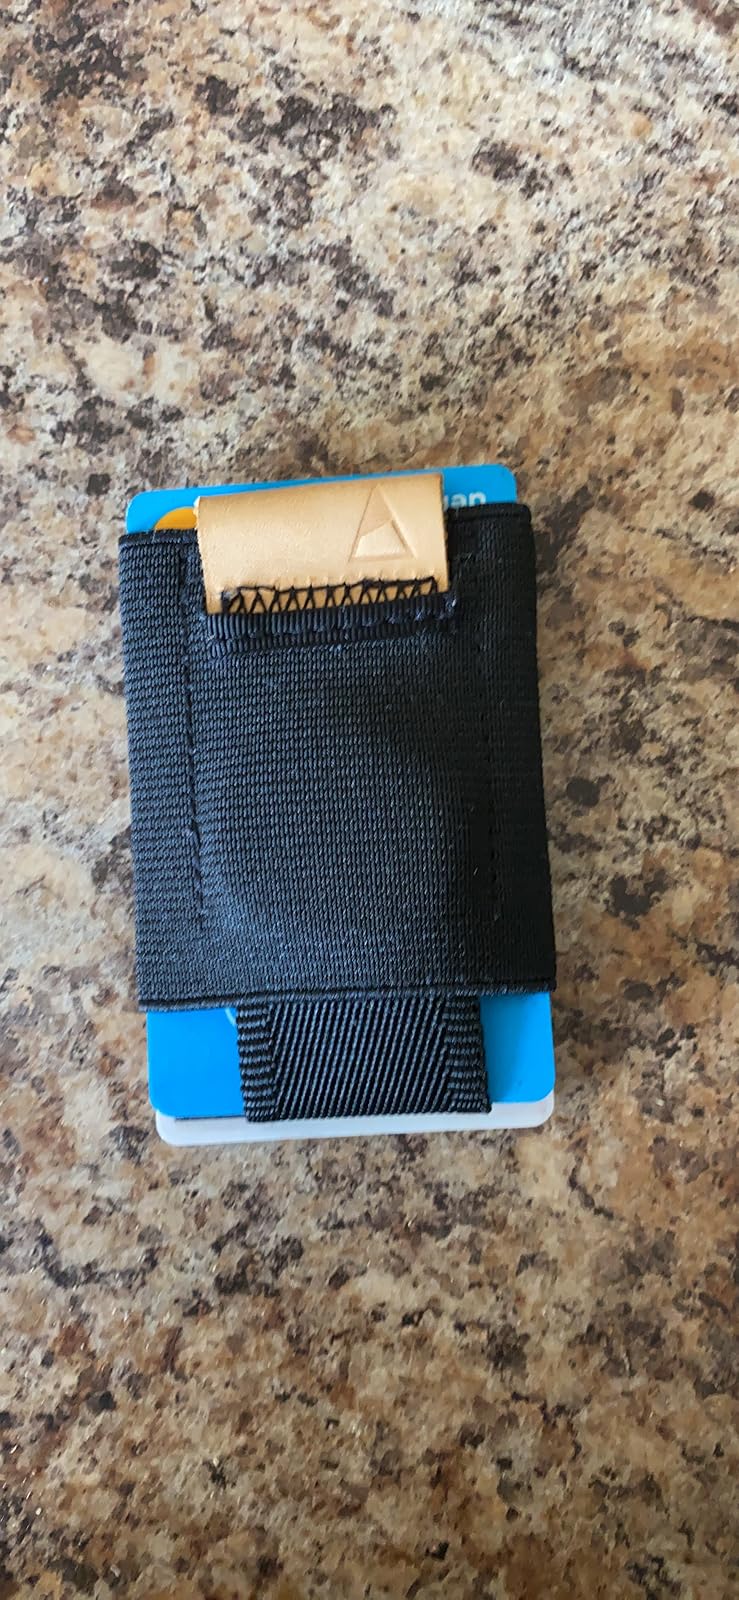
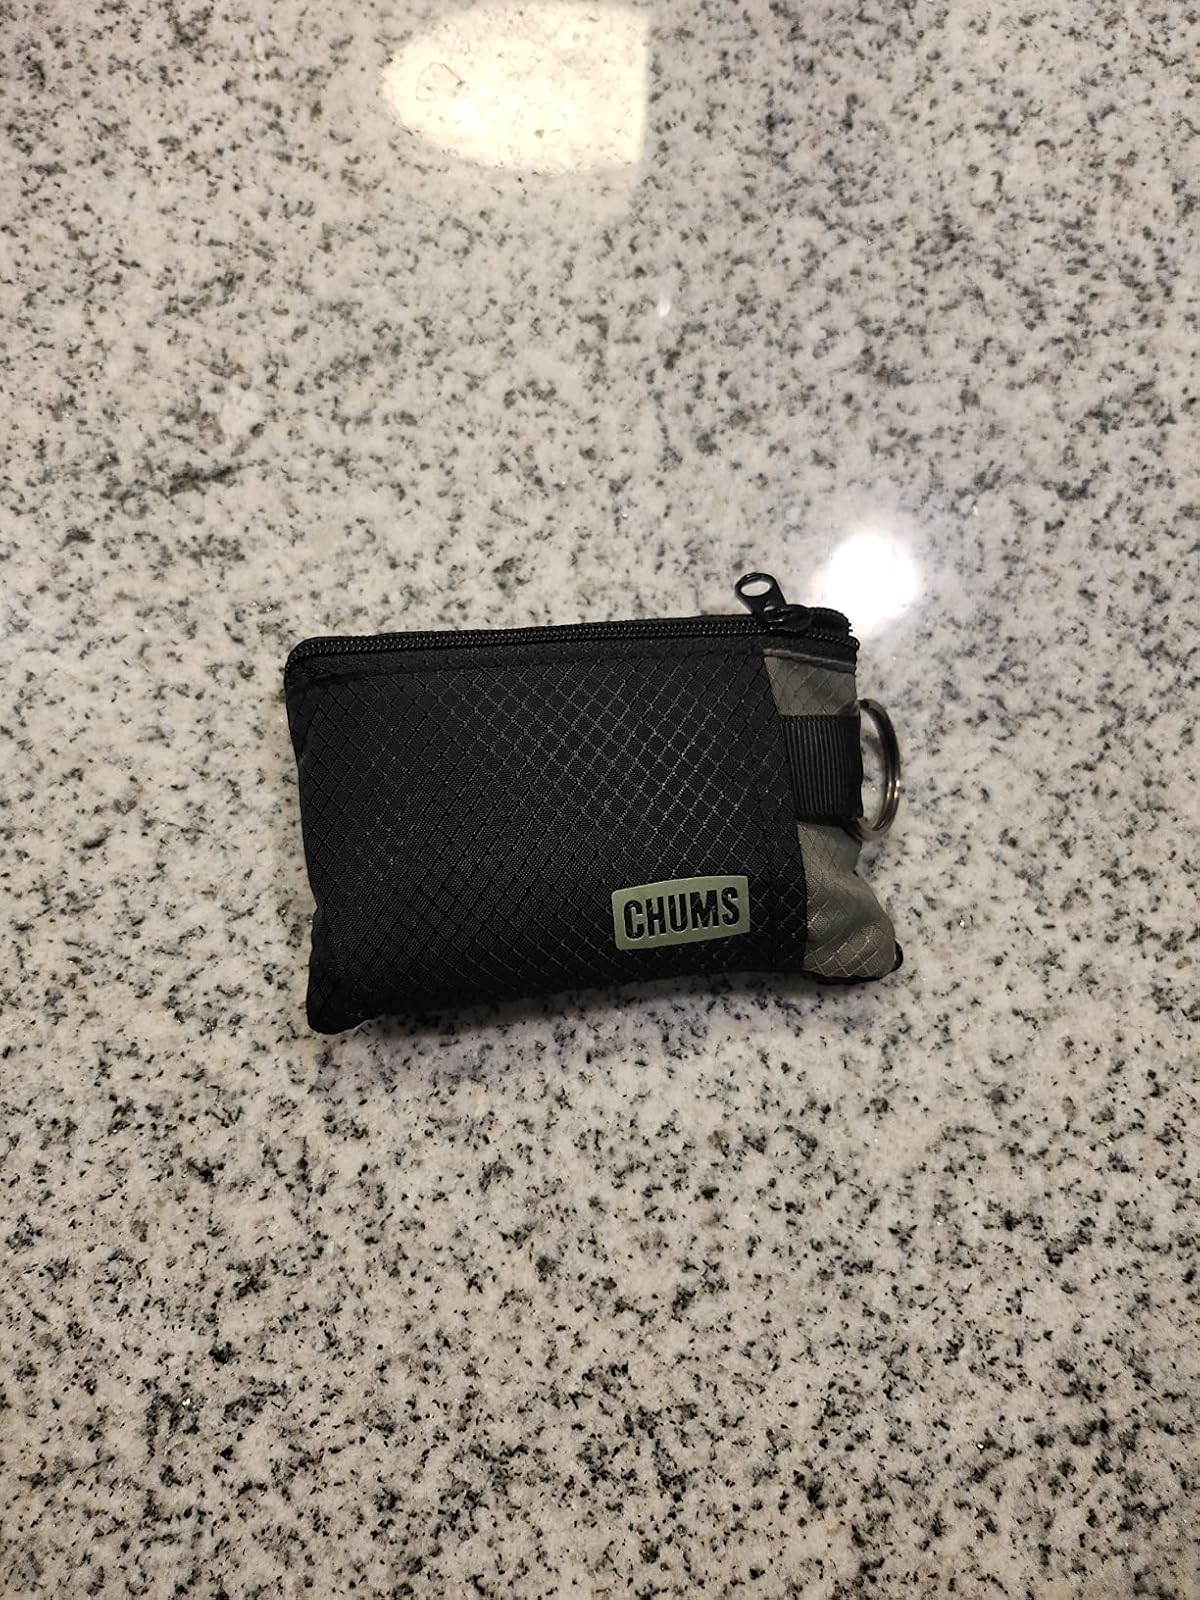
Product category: accessories_wallet
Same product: no